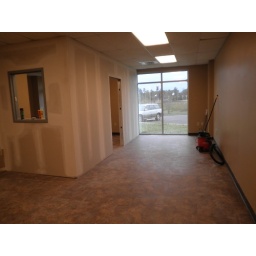
Thinking I might put in a mini fridge, microwave and table in the space closest to the window as a break area.